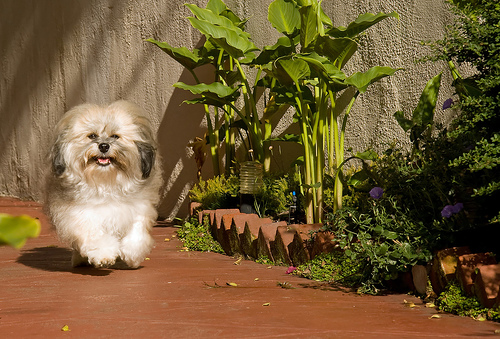
Animal: dog
Breed: havanese